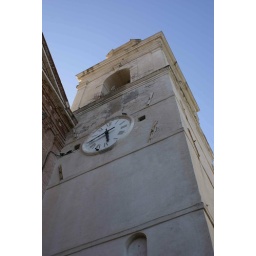
Love the white against the sky